Borg-Warner Trophy

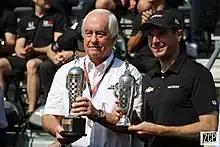
2018 Indianapolis 500 winner Will Power with Roger Penske holding Baby Borgs.

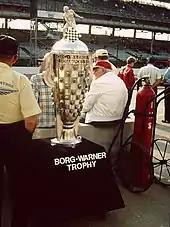
The Borg-Warner Trophy in its original form (without a base) on display in 1985.

The actual perpetual trophy is not given to the winner; it remains at the Indianapolis Motor Speedway Museum on the grounds of the Indianapolis Motor Speedway. The winning drivers since 1988 have been presented with an tall free-standing replica of the trophy, sitting on a beveled square base. Officially titled the "Indianapolis 500 Champion Driver's Trophy,", it has been affectionately nicknamed the "Baby Borg." The Baby Borg is typically presented the following January at a Speedway reception or sometimes at the North American International Auto Show in Detroit, near trophy sponsor BorgWarner's headquarters.